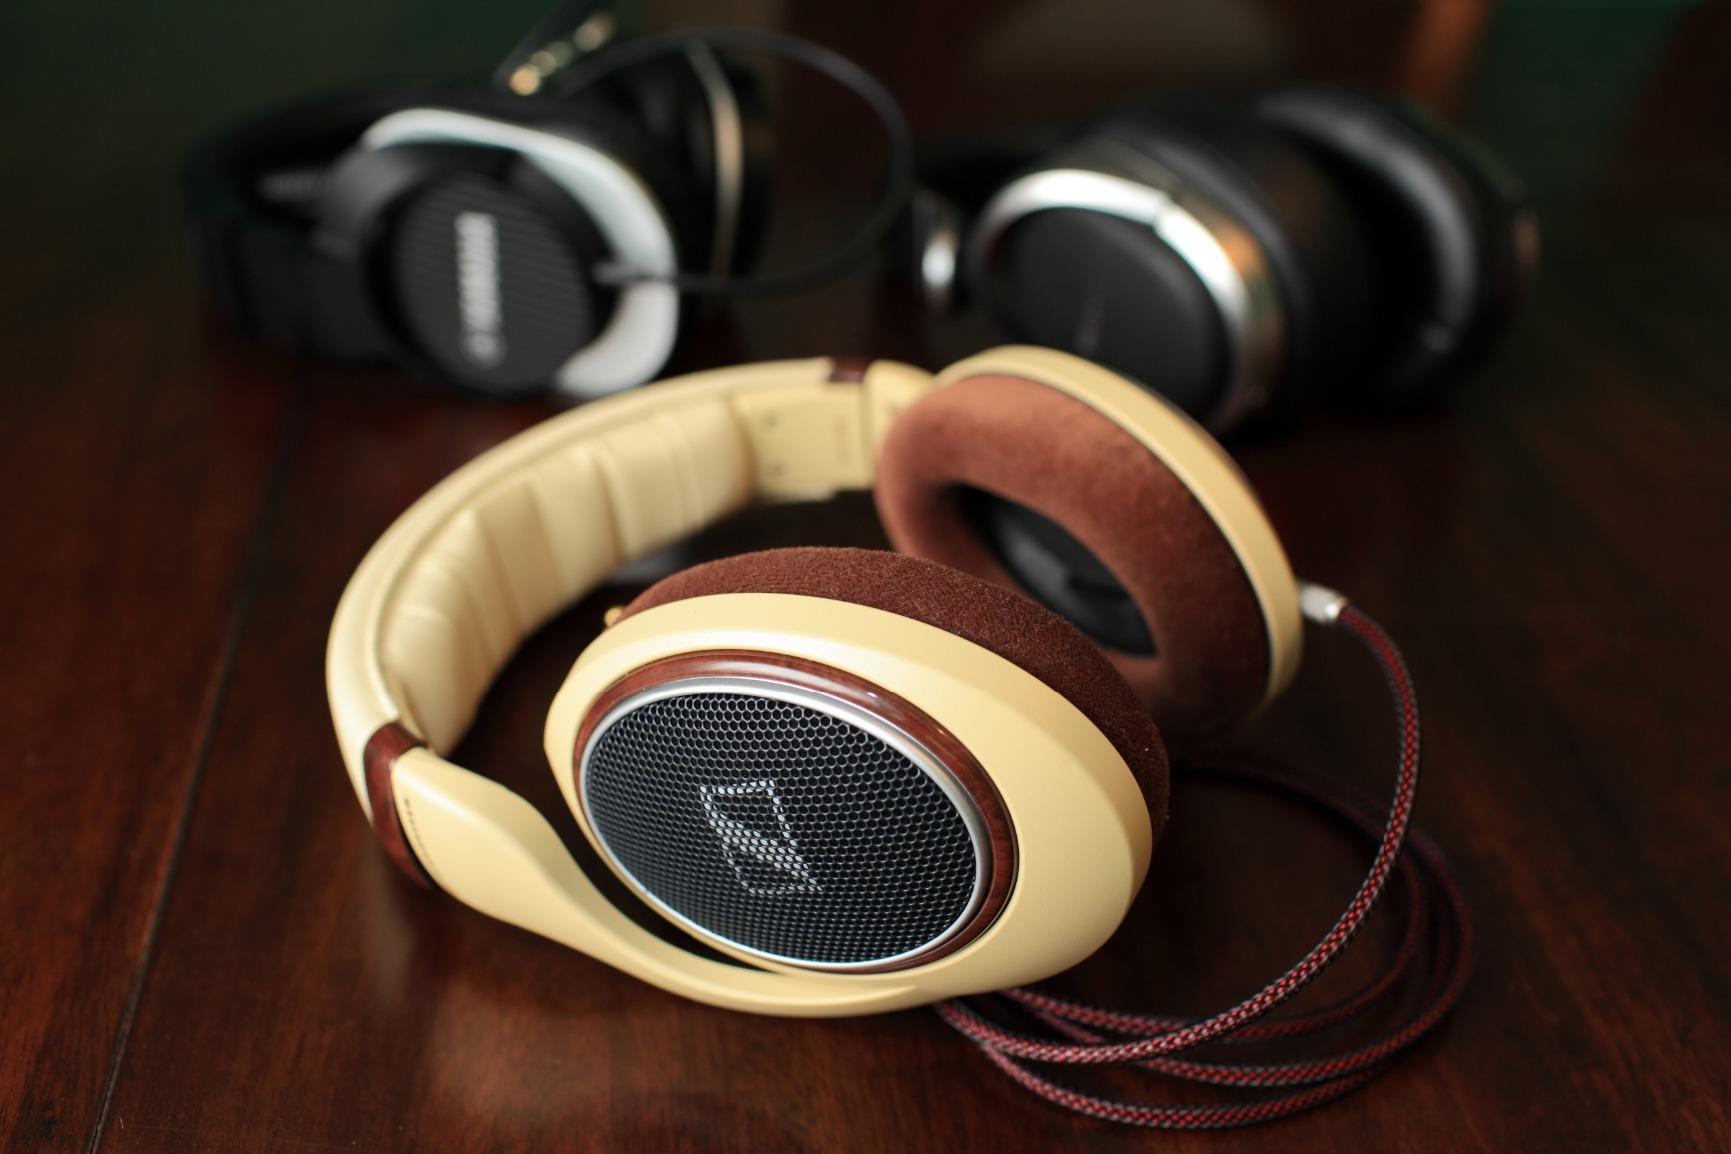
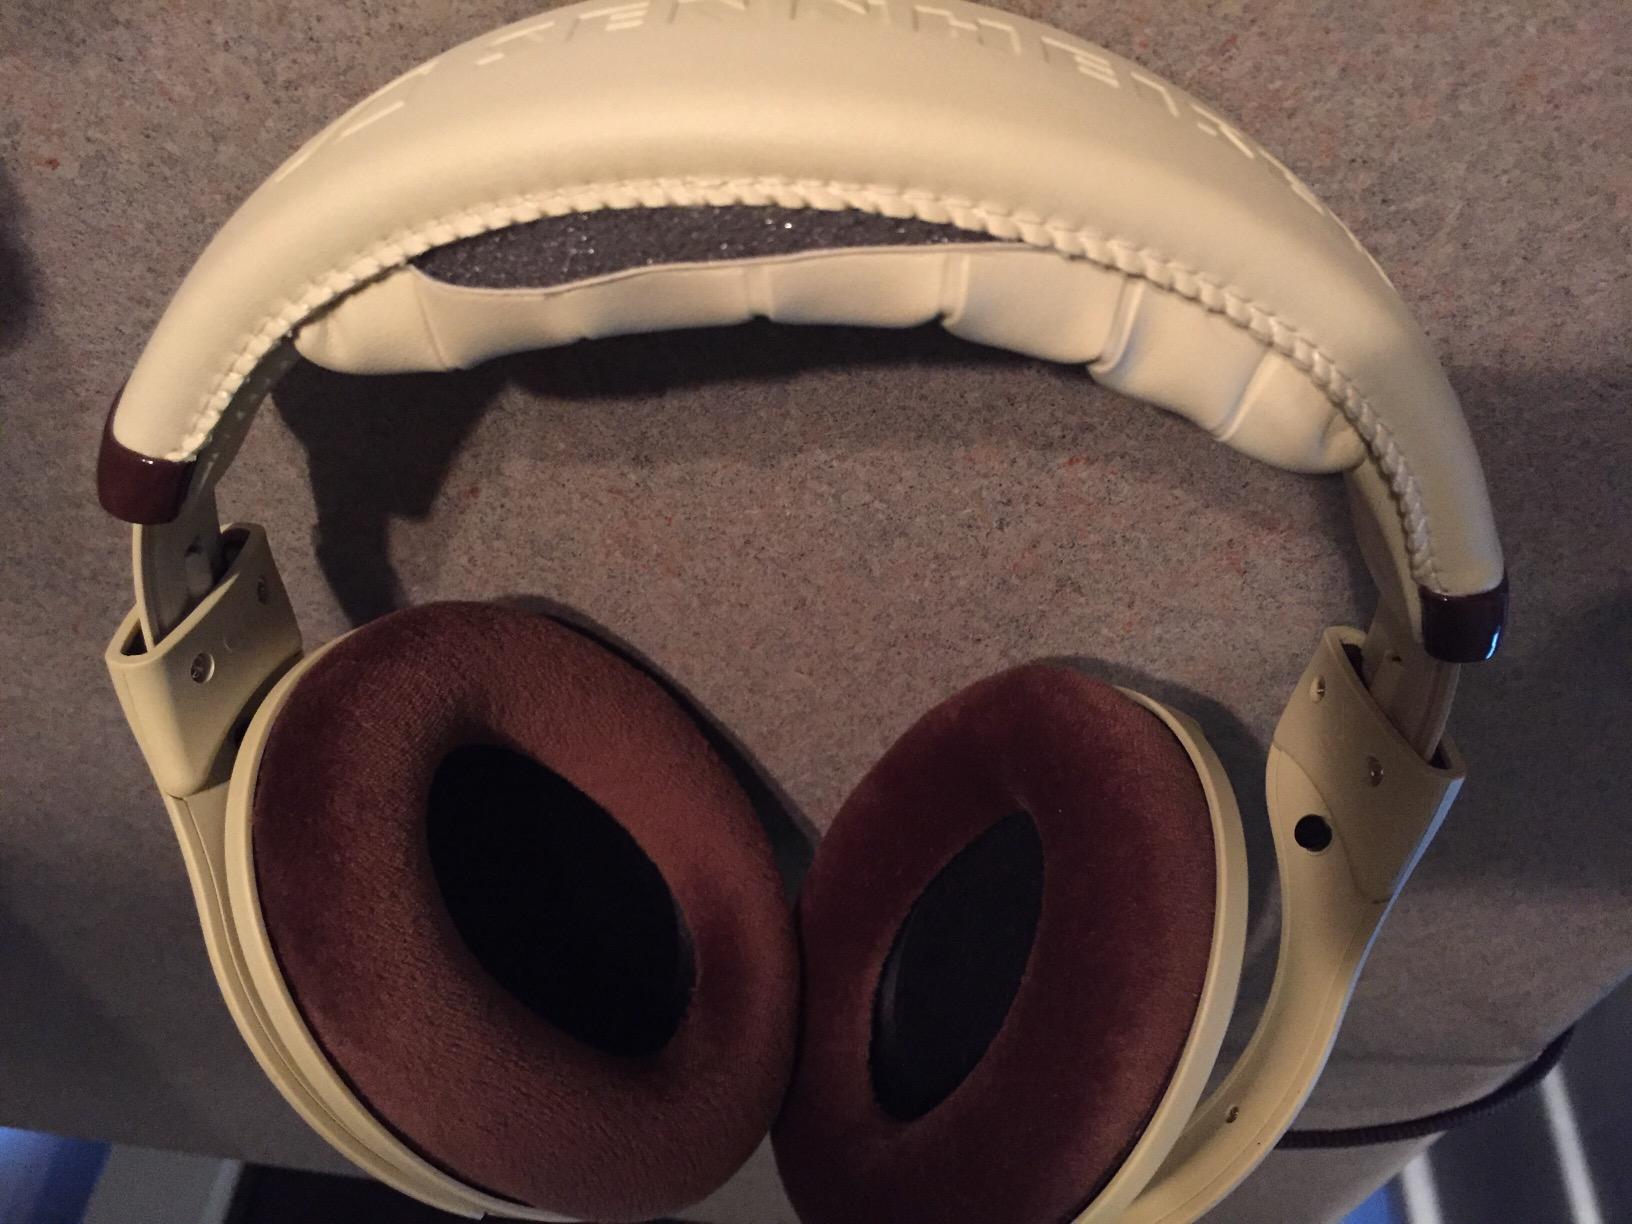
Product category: headphones
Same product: yes